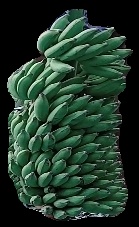
Variety: elakki-bale
Grade: grade1